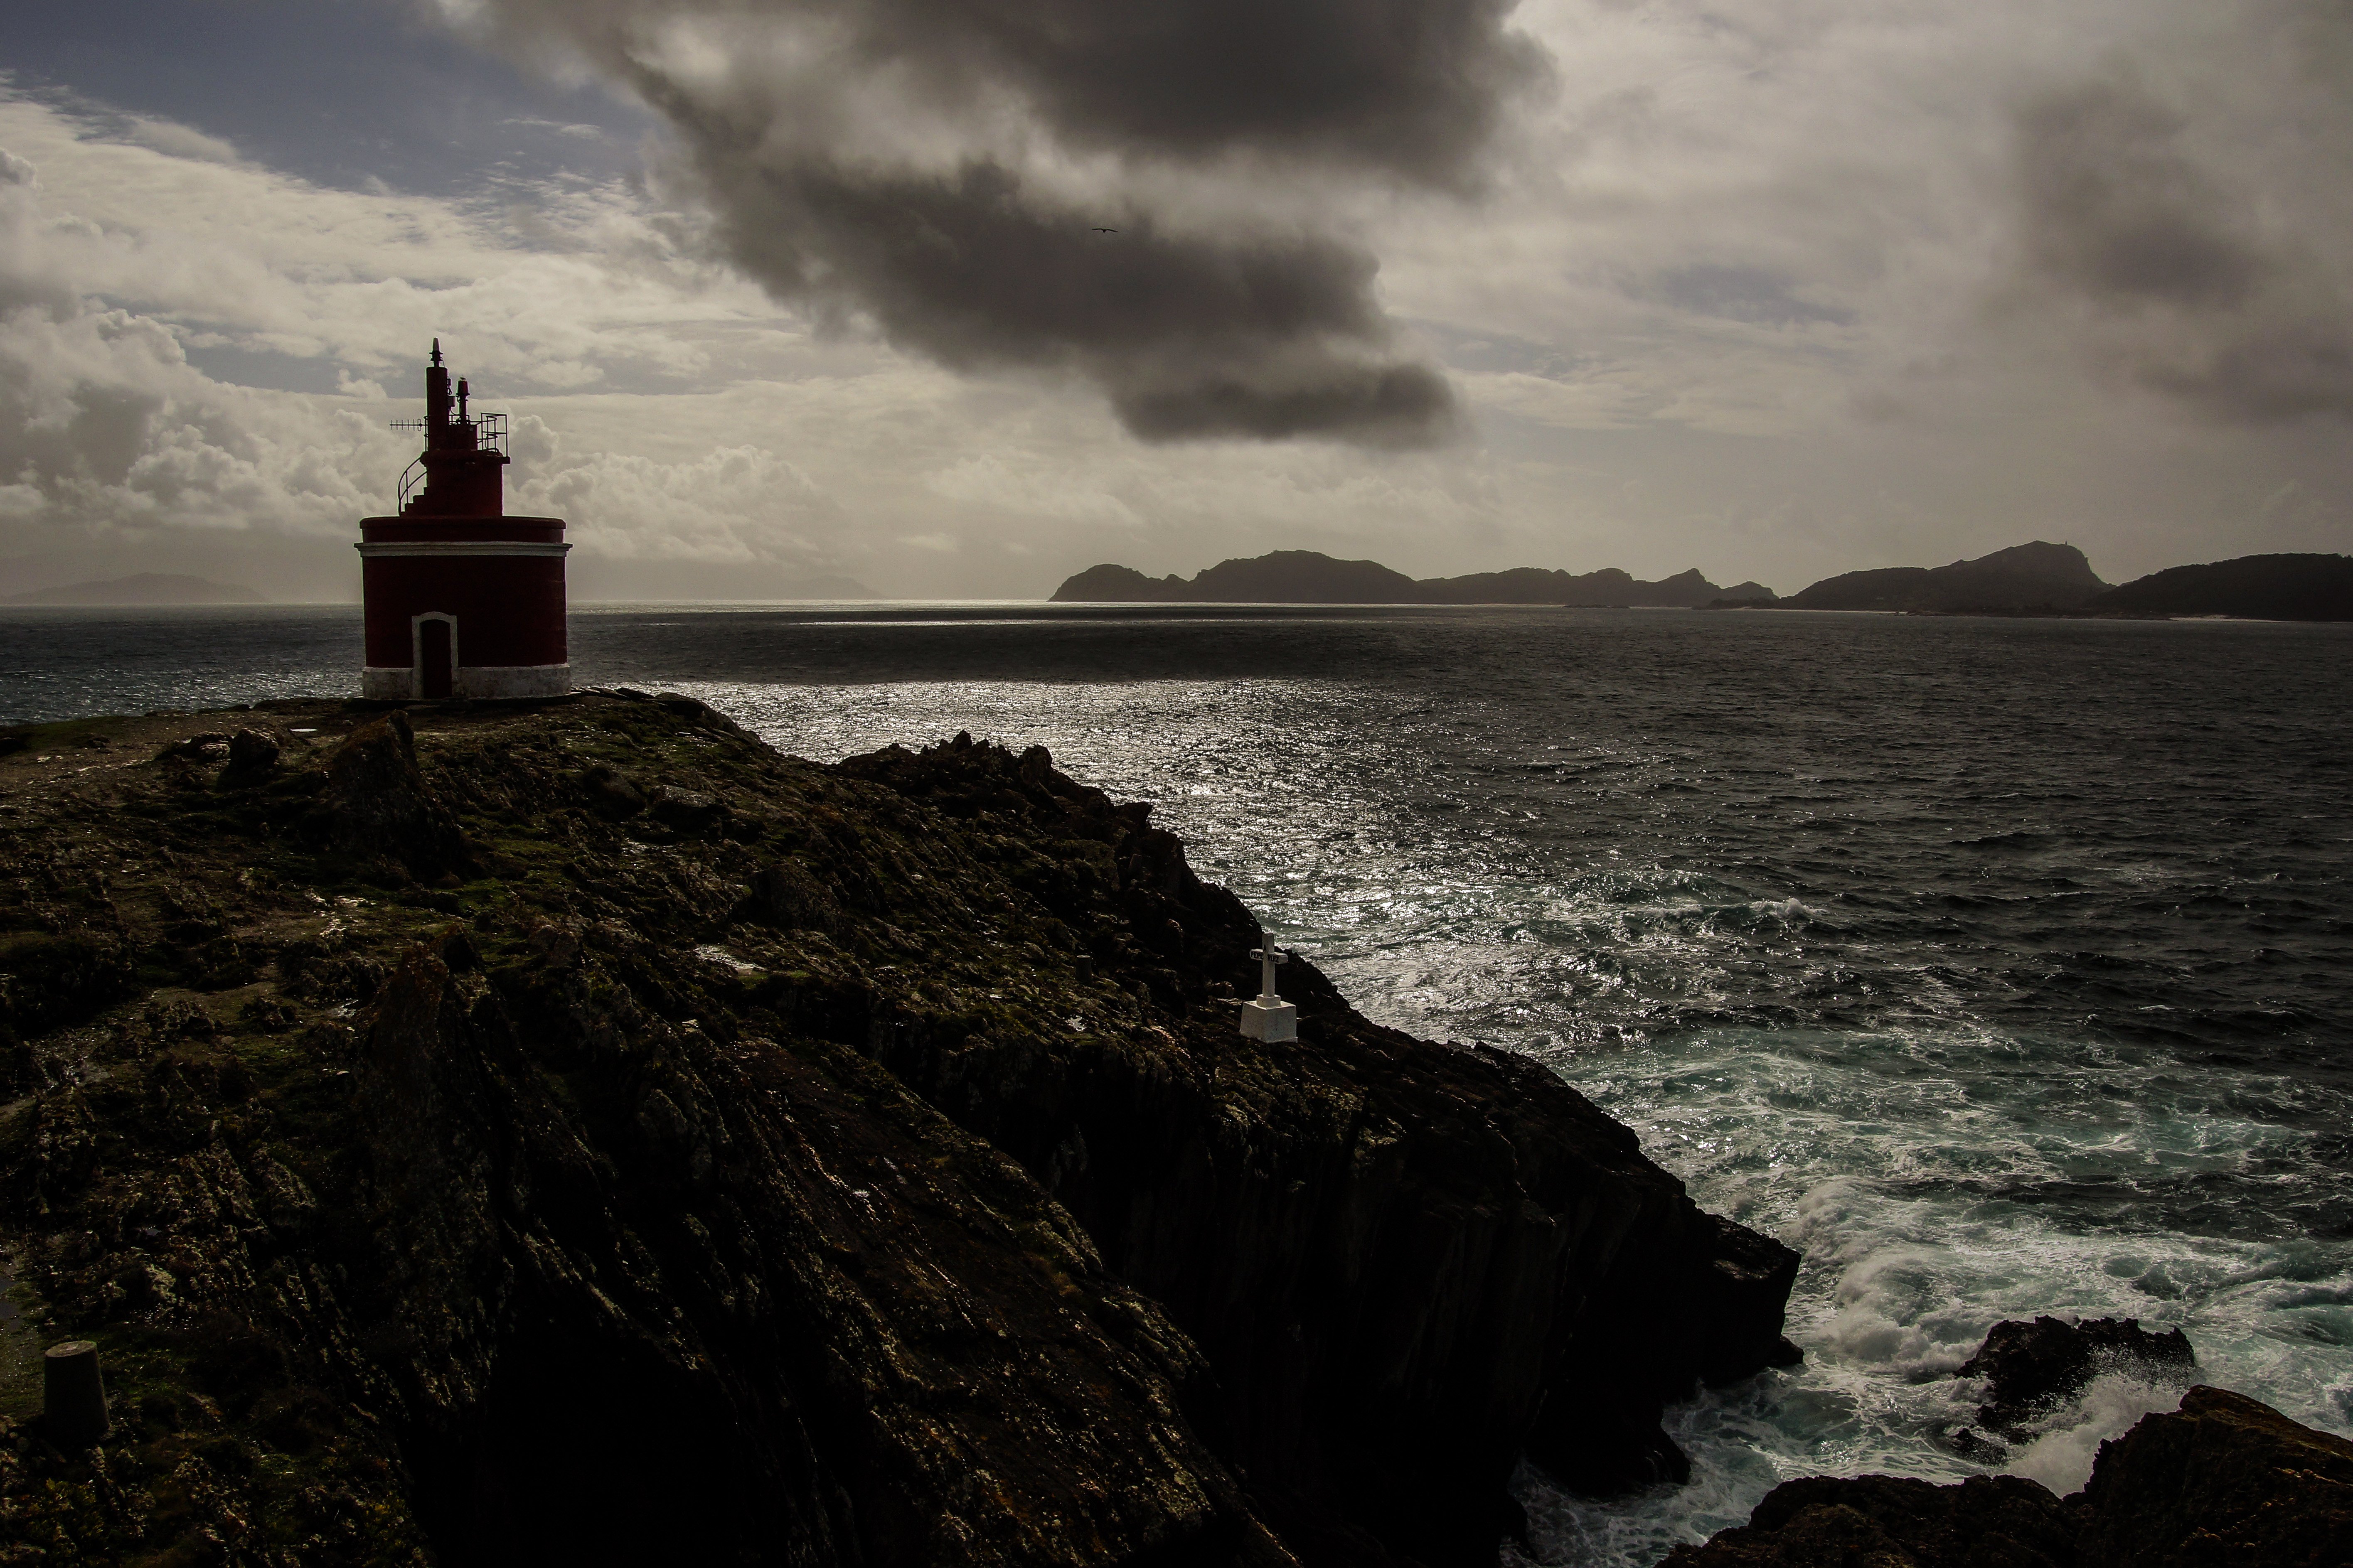
beach, landscape, sea, coast, water, rock, ocean, horizon, cloud, lighthouse, sunset, shore, wave, dawn, home, photo, cliff, dusk, evening, cove, tower, bay, darkness, terrain, body of water, spain, galicia, pontevedra, paisajes, tamron18270mmpzd, tamron18270, a77, espana, cape, g, cabo, ggl1, gaby1, xovesphoto, sonya77, xelodegalicia, 18270, sonya77v, hungria, gabrielcoru a, don n, wind wave